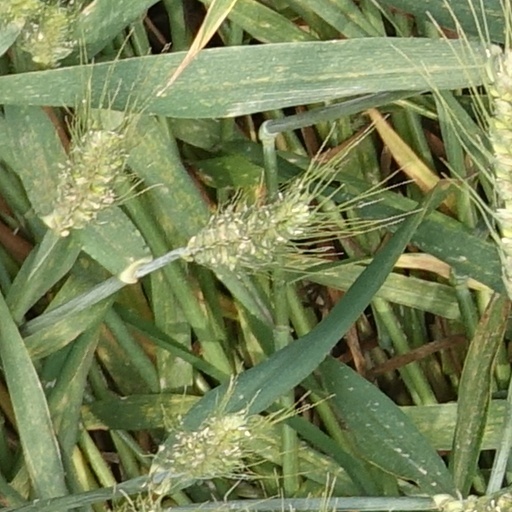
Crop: wheat